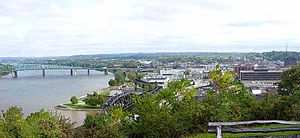
Parkersburg (West Virginia)
Parkersburg er en by i den amerikanske delstat West Virginia. Byen har 30.601 indbyggere og er administrativt center i det amerikanske county Wood County.